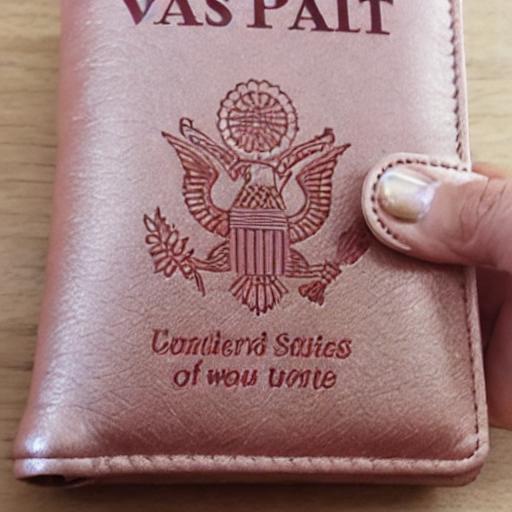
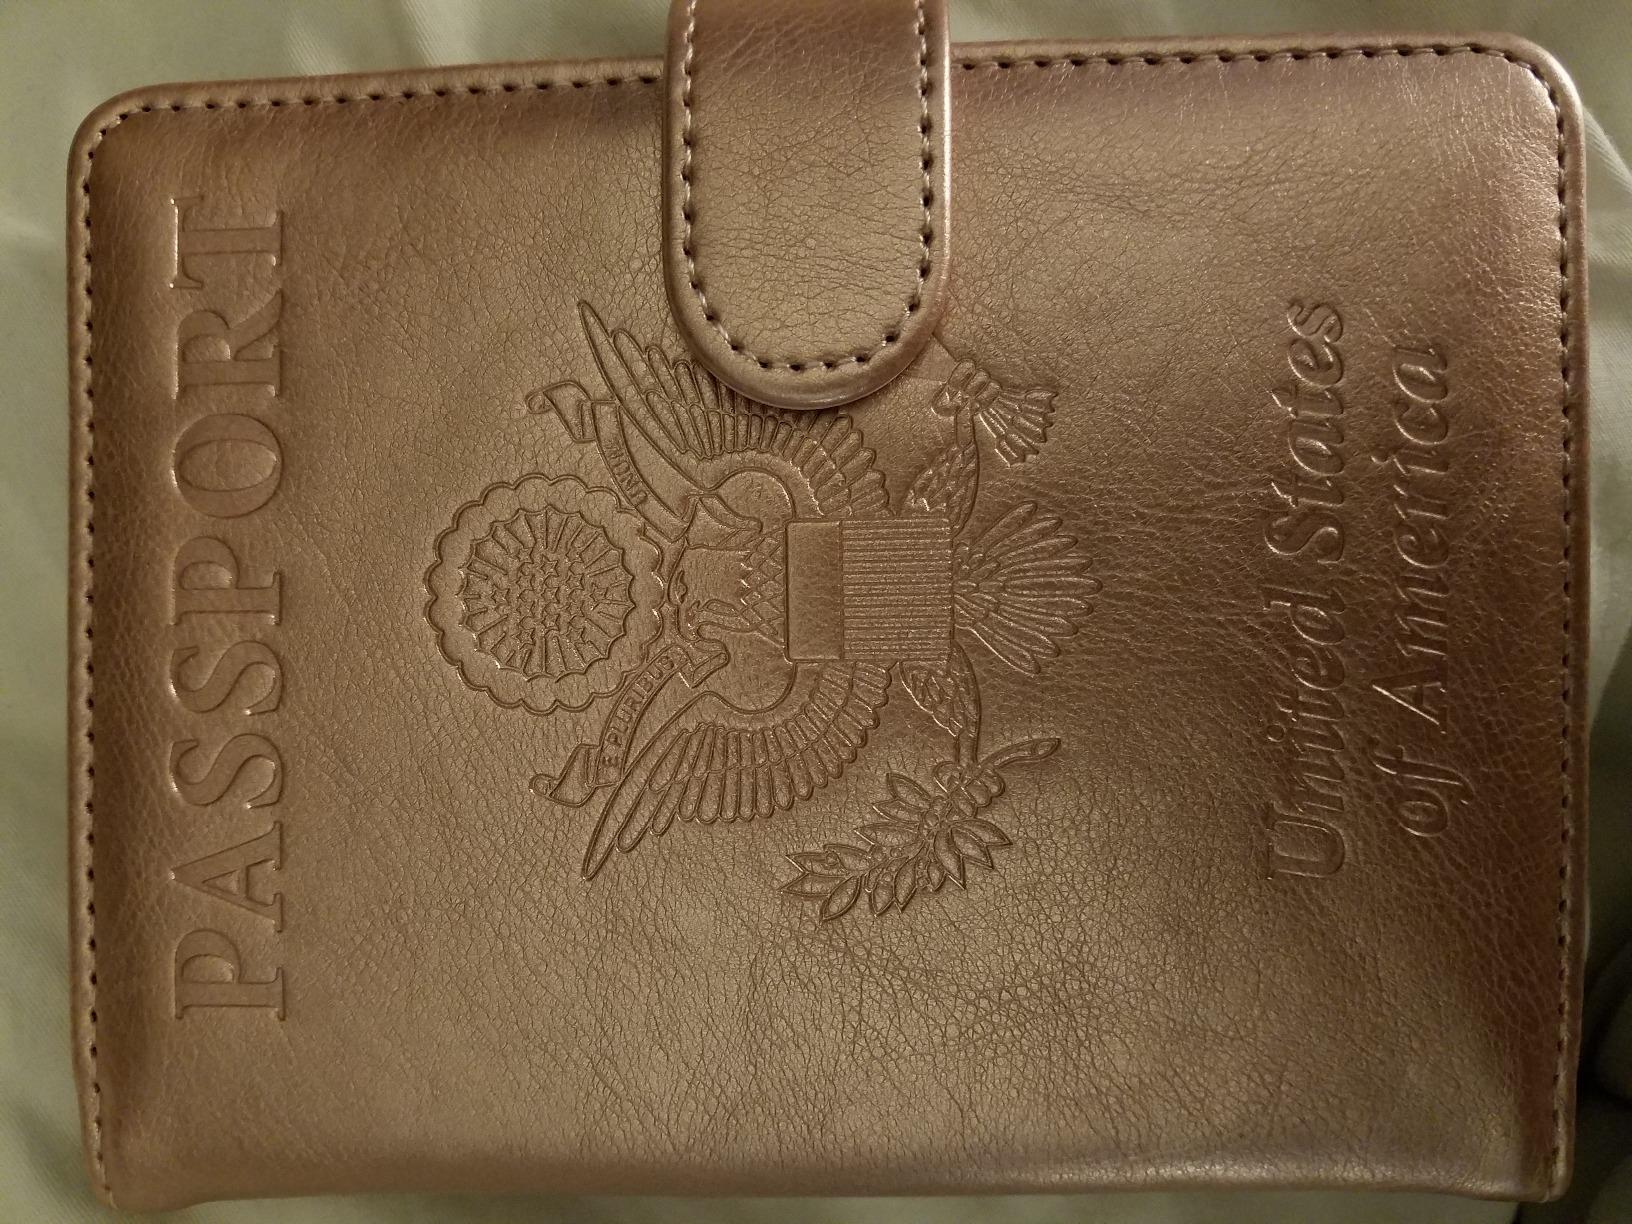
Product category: accessories_wallet
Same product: no